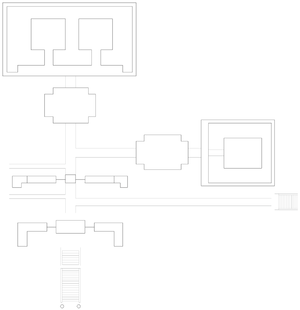
Le Shiogama-jinja est un sanctuaire shinto situé à Shiogama, préfecture de Miyagi au Japon. Il est connu depuis le IXᵉ siècle et quinze de ses bâtiments sont désignés biens culturels importants. Bashō rapporte sa visite dans La Sente étroite du Bout-du-Monde, évoquant les magnifiques piliers, le plafond peint, le long escalier de pierre, les lanternes votives et l'« éclat de la clôture vermillon dans le soleil du matin ».